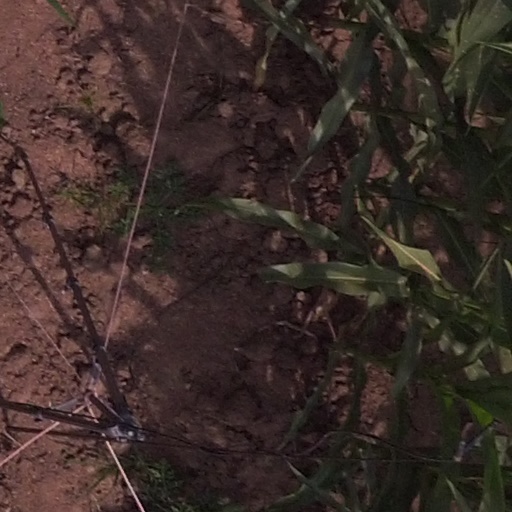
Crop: maize; corn